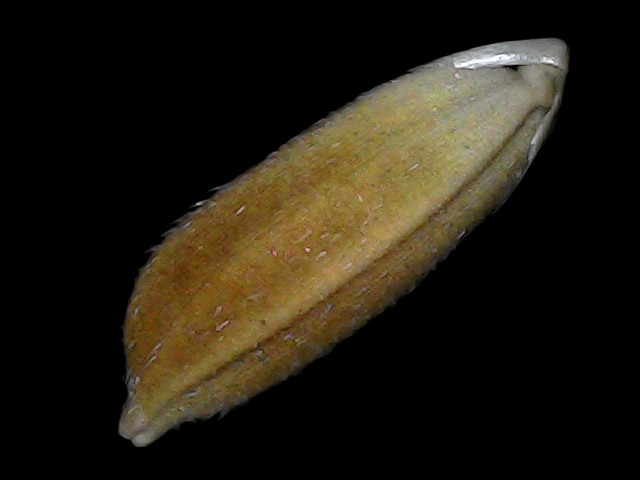
Rice variety: Bd91